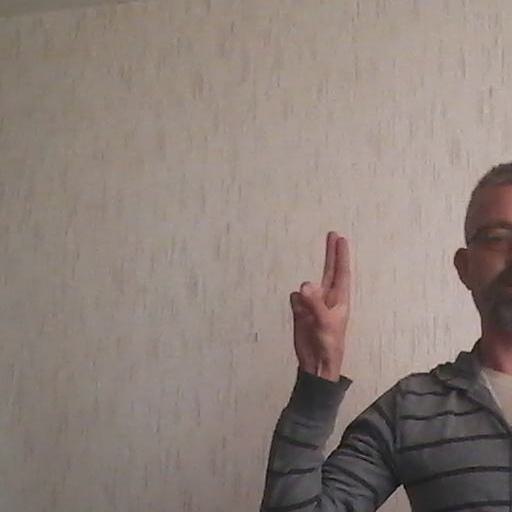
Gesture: two_up